RIO Models

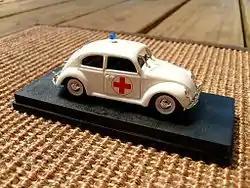
Rio Models Volkswagen Beetle Red Cross. The paint appears rather thick on this model.

The mid-1970s also saw unstable supplies and many retailers stopped carrying RIOs when models were only delivered a few vehicles at a time. In 1977, David Sinclair, the main RIO importer to the United States, wrote that there were collectors who had been waiting on certain RIO models since 1964 and that he could have used 1,000 examples of each instead of the trickle he received.